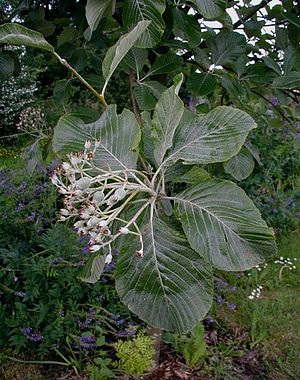
Røn
Aksel-Røn findes i sorter med smukke, grå blade.
Aksel-Røn findes i sorter med smukke, grå blade.
Røn er en slægt med 100-200 arter af små træer og buske. Der er tvivl om det præcise antal af arter, og det skyldes mest det høje antal af apomiktiske småarter, men også problemer med afgrænsning af slægten over for nærtstående slægter. Frugterne ligner små æbler, hvad der stemmer godt overens med, at slægten hører hjemme i underfamilien Maloideae. Frugtknuden er undersædig, hvad man kan se af, at den modne frugt har blivende bæger ligesom hos æble. Bærrene er oftest røde, men der findes også hvide, gule og grønne rønnebær. Blomsterne er 5-tallige og hvide eller lyserøde med mange støvdragere. Bladene er enten hele med groft takket rand eller uligefinnede med groft takkede rande på småbladene.